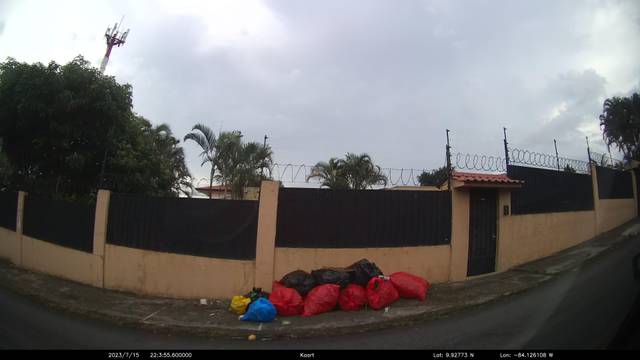
Region: Costa Rica
Coordinates: 9.928, -84.126